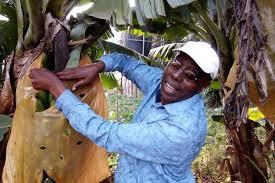
Naona mzee mmoja amevaa kofia ya mweupe, akienda kwa shamba lake la ndizi. Ameenda kuangalia ndizi atoe ili apeleke kwa soko ama aende akaivishe ale. Ndizi hupe, huleta biashara sana na huleta pesa kwa huyu mkulima.